Boatswain Bird Island

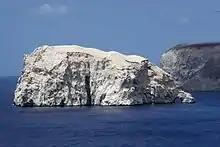
Guano-covered Boatswain Bird Island with natural arch at right

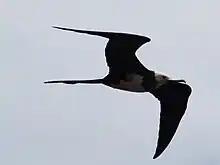
The island is the main breeding site of the Ascension frigatebird

Boatswain Bird Island, also spelt Boatswainbird Island, is a small island some off the east coast of Ascension Island in the South Atlantic Ocean with an area of approximately . It is administered from Georgetown on Ascension, which is part of Saint Helena, Ascension and Tristan da Cunha, an overseas territory of the United Kingdom. Boatswain Bird Island should not be confused with the nearby, much smaller, Boatswain Bird Rock, only about in size, located south-east of the island and north-east of the coast of Ascension. The southern coast of the island has an impressive natural arch.